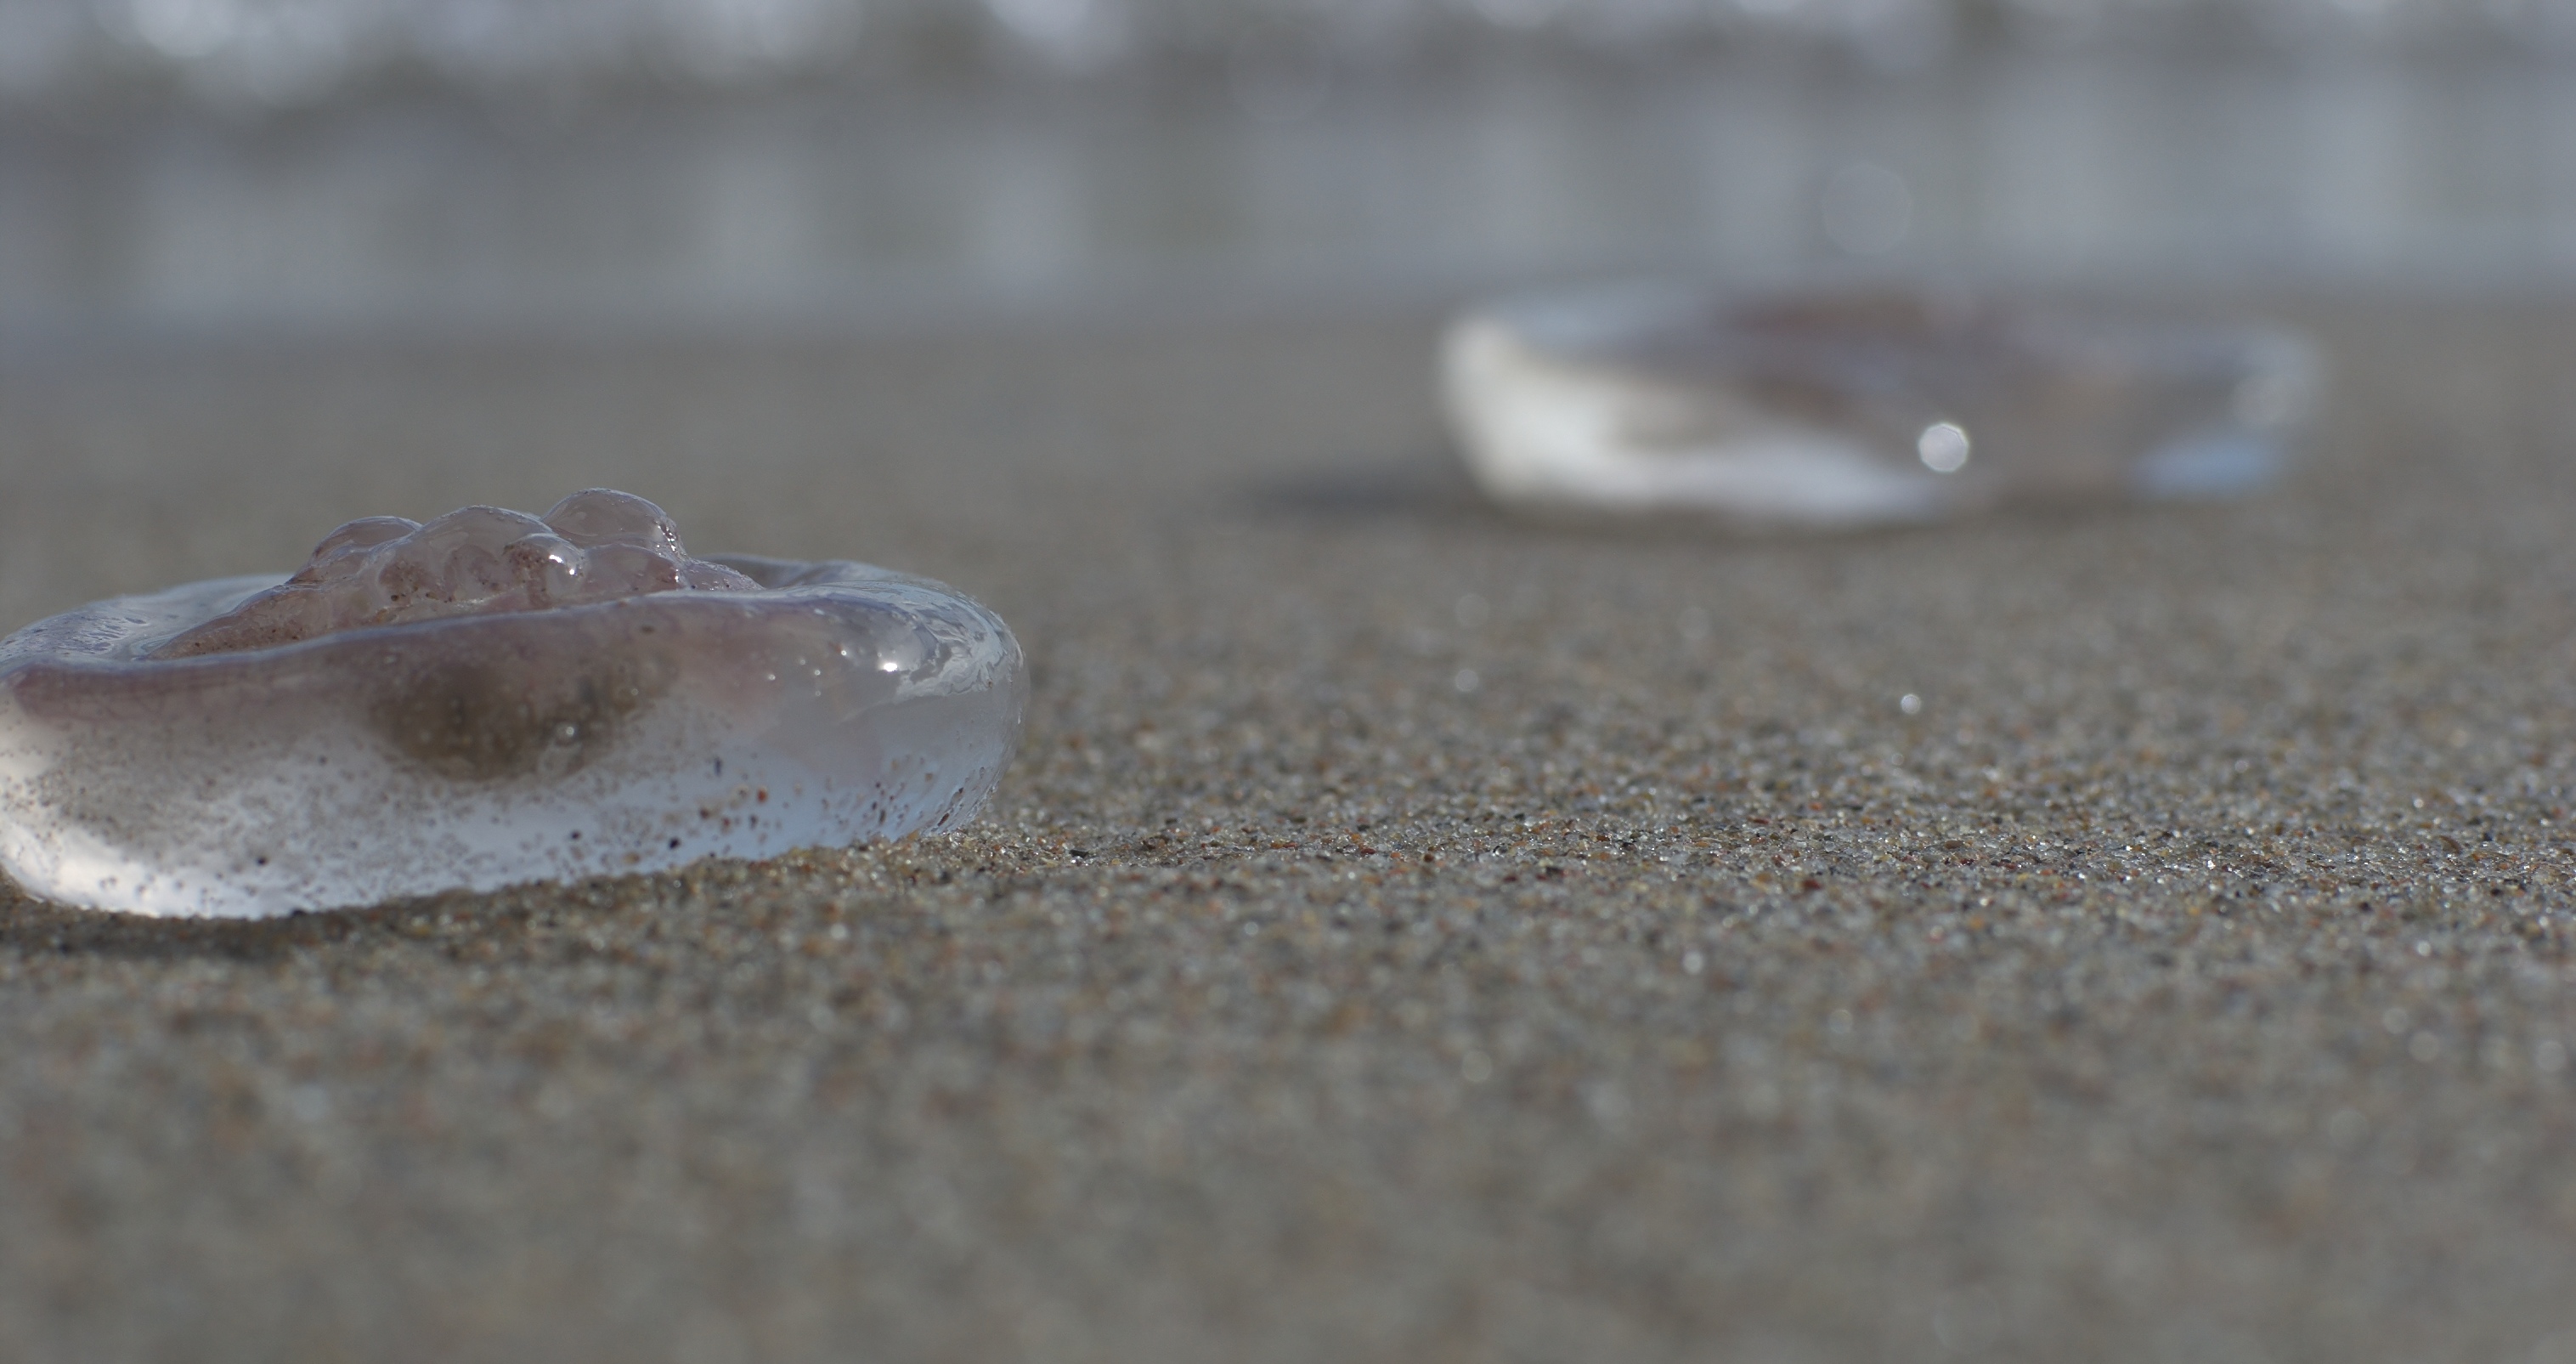
hand, water, nature, sand, material, close up, 2012, f14, rawtherapee, germany, deutschland, pentax, mecklenburgvorpommern, lenstagged, steffenzahn, binz, k100d, justpentax, iamflickr, cosina, voigtlander, 58mm, nokton, 58mmf14, 58mm14, nokton58mmf14slii, 58mmf14nokton, macro photography, cosinavoigtl nder, voigtl ndernokton58mmf14